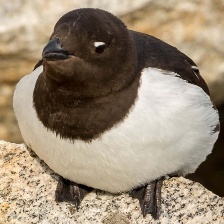
Species: LITTLE AUK
Scientific name: ALLE ALLE